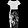
Label: Dress